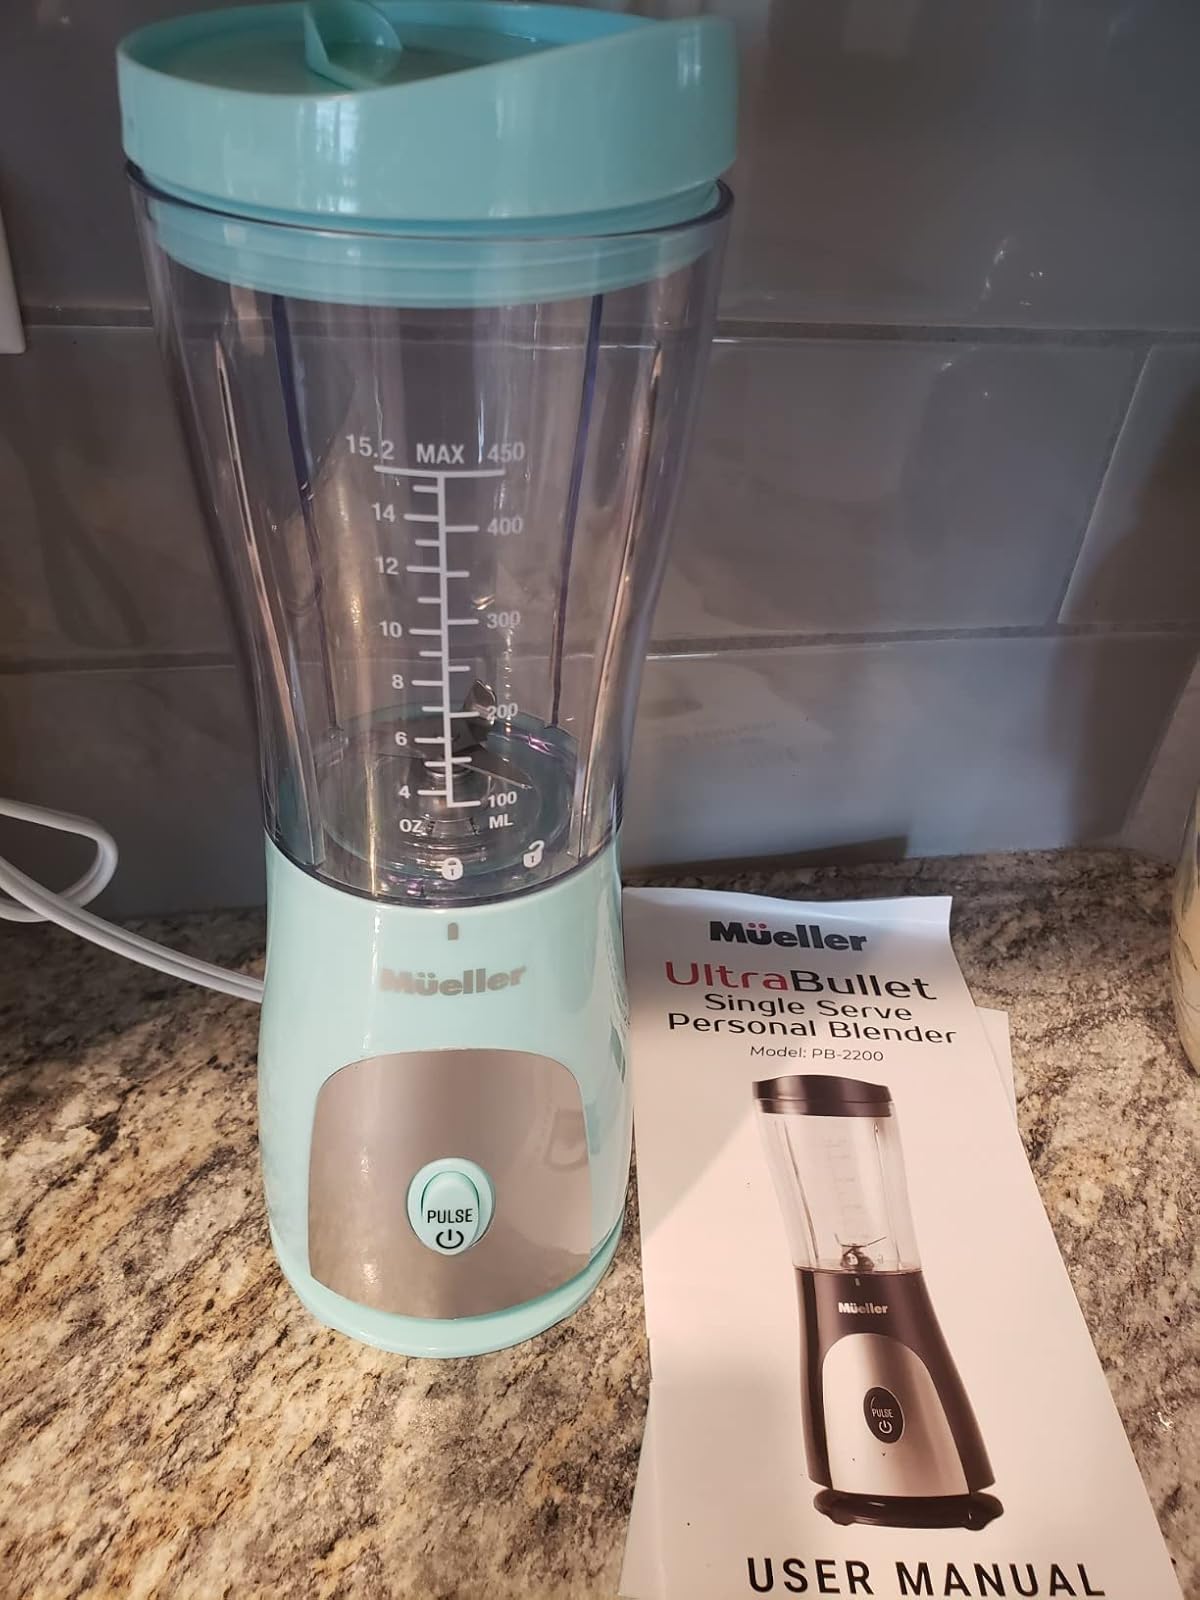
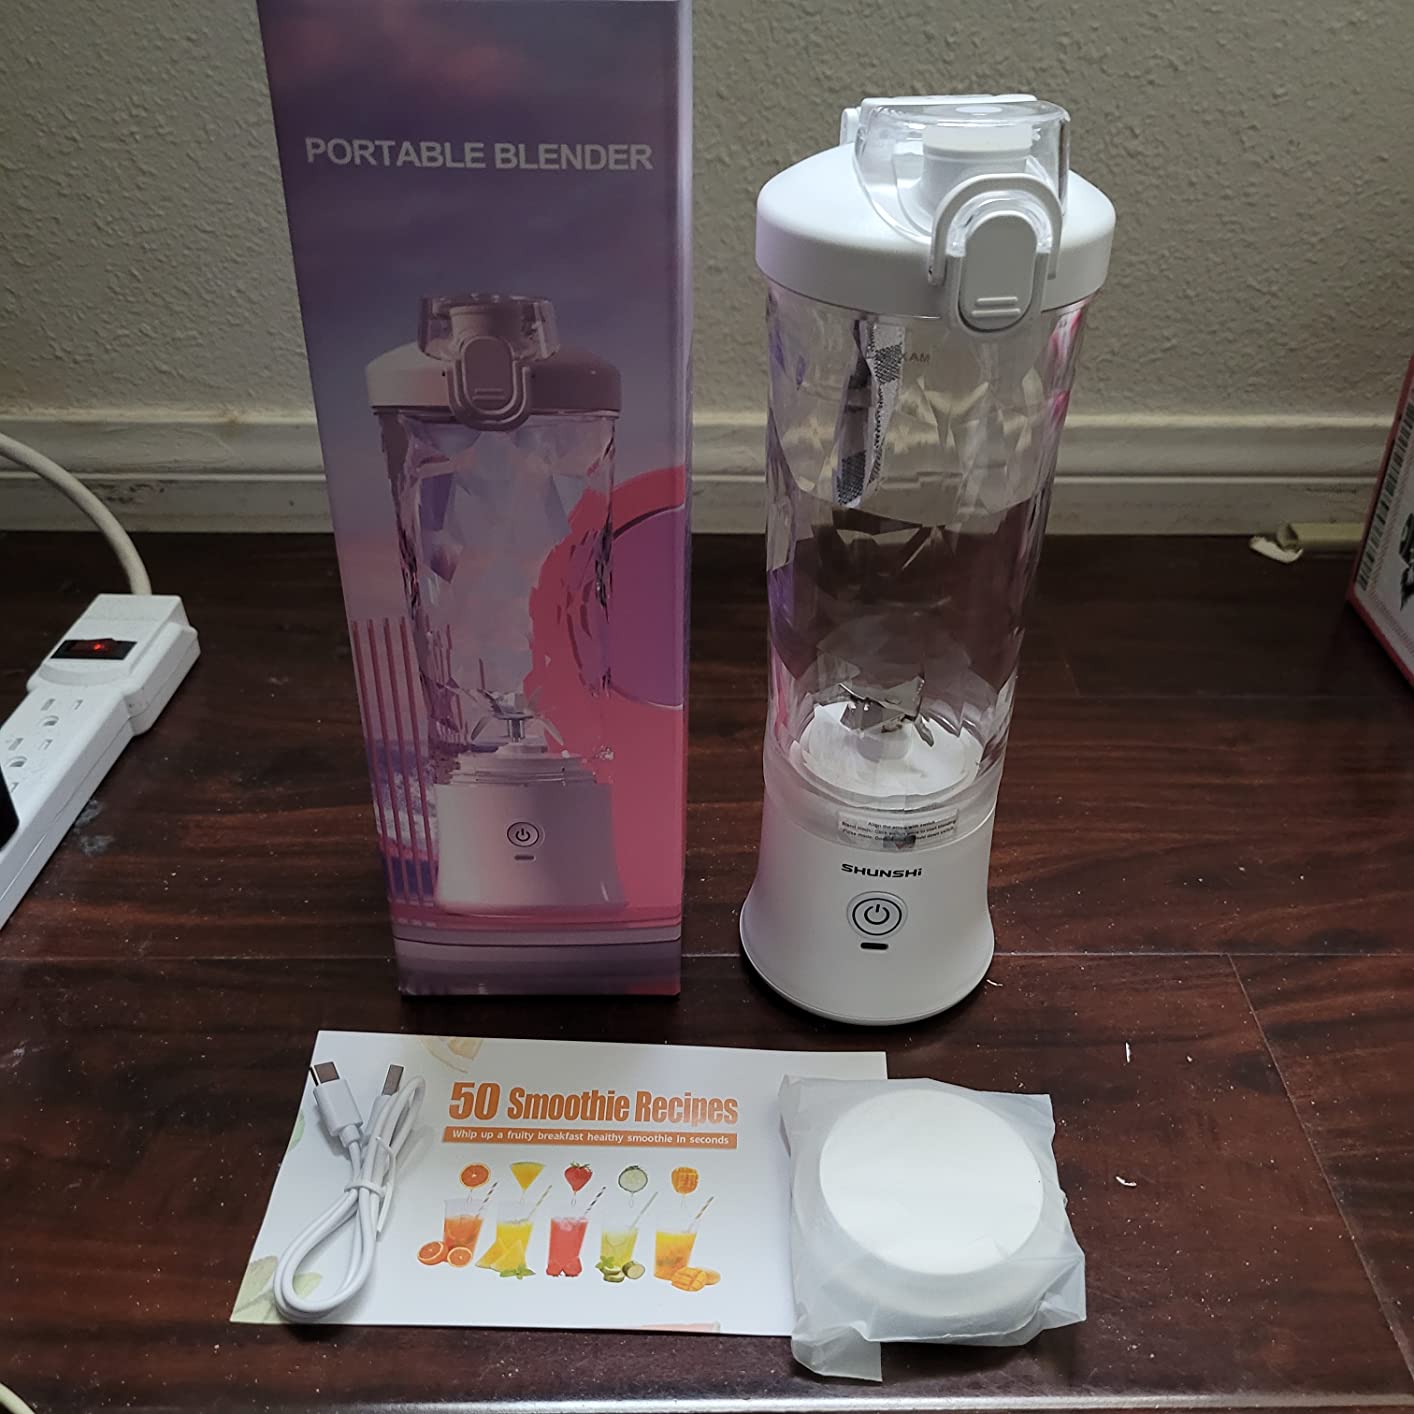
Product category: items_blender
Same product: no